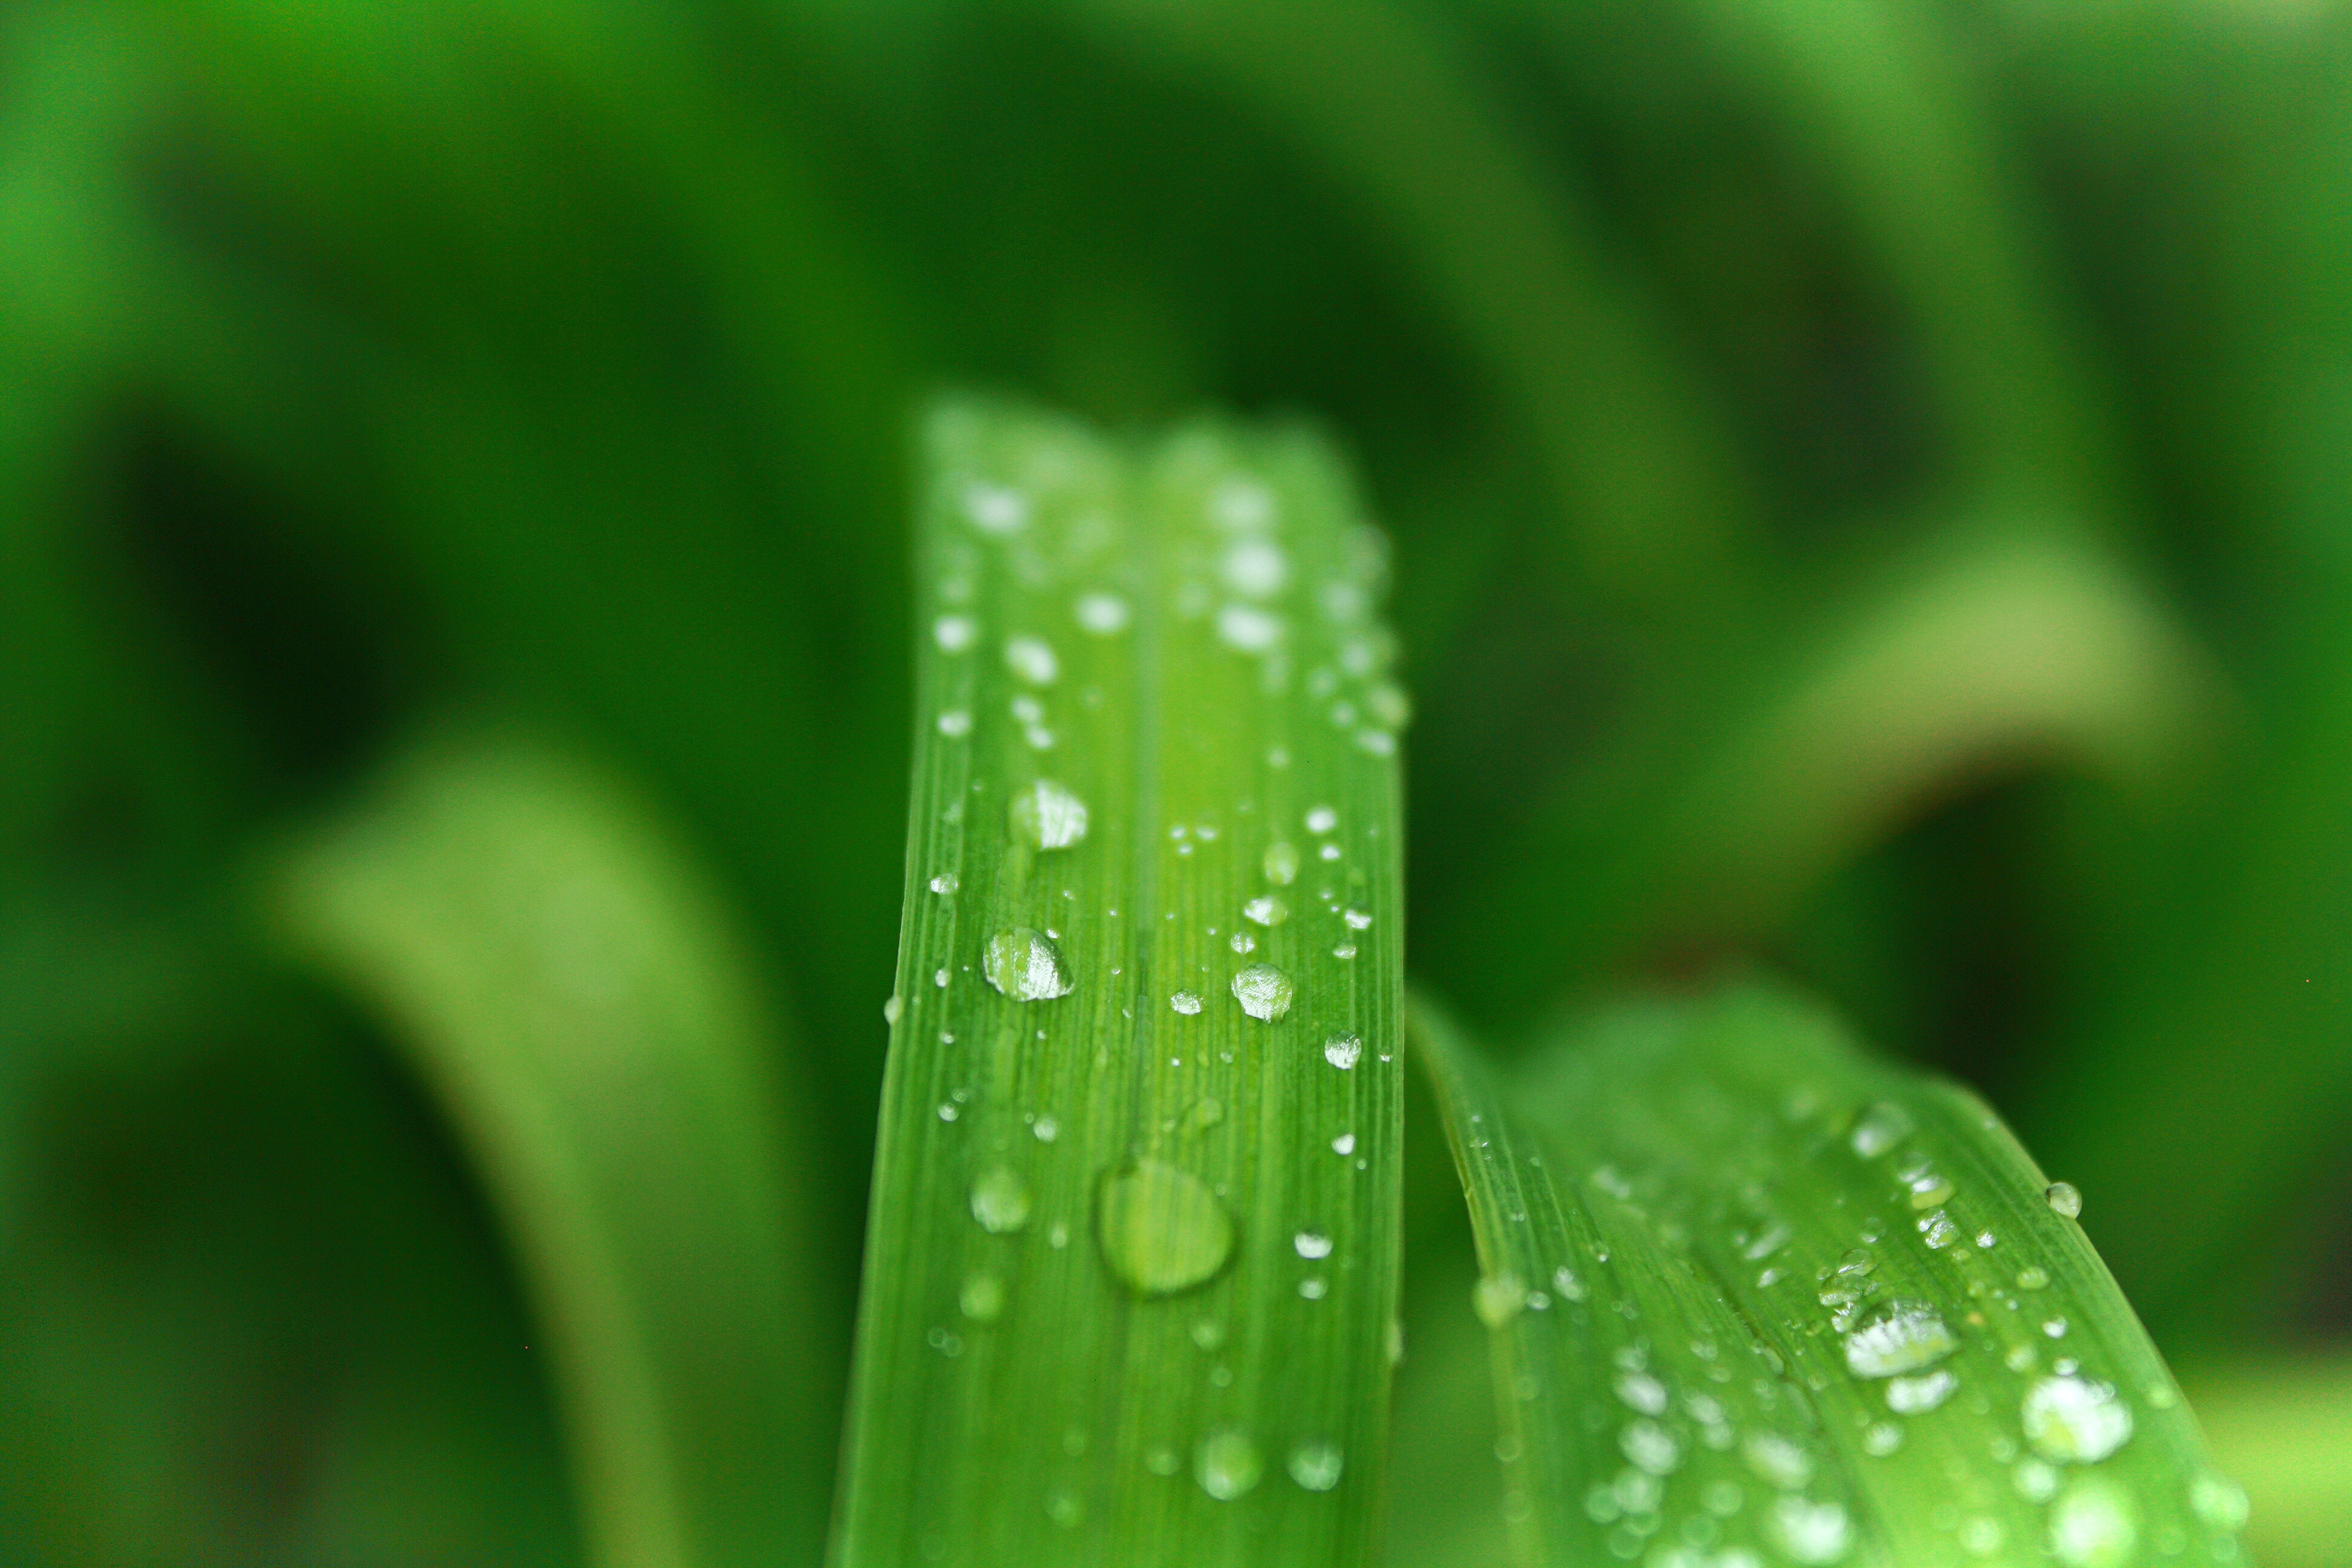
dew, moisture, green, water, leaf, drop, terrestrial plant, macro photography, close up, black hair, plant, grass, grass family, photography, flower